Hamad bin Khalifa Al Thani

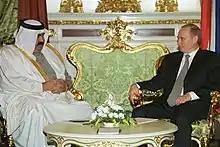
Hamad bin Khalifa in the Kremlin with Russian President Vladimir Putin, December 2001

Under his rule the Qatari government helped to fund the Al Jazeera news network by an emiri decree. In an analysis of Al Jazeera, Hugh Miles said that diplomats from other countries know that the Emir was the real power behind Al Jazeera but he also quotes a network spokesman denying 'countless times' this accusation, adding that many independent news sources also have subsidies from their respective governments without this implying editorial dabbling and explaining that trying to coerce the kind of journalists Al Jazeera has would be like trying to 'herd cats'. Sheik Hamad is a distant cousin of the network chairman, Hamad bin Thamer Al Thani, who was previously Minister of Information in the Emir Al Thani government. Following the initial US$137 million grant from Emir Al Thani, Al Jazeera had aimed to become self-sufficient through advertising by 2001, but when this failed to occur, the Emir agreed to several consecutive loans on a year-by-year basis (US$30 million in 2004, according to Arnaud de Borchgrave). At a 3 October 2001 press conference, Colin Powell tried to persuade Sheik Hamad to shut down Al Jazeera while the New York-based organization Fairness and Accuracy in Reporting commented that in those efforts, "Powell and other U.S. officials were reportedly upset by the channel re-airing old interviews with bin Laden and the inclusion of guests that are too critical of the United States on its programs." "The Washington Post" reported in 2005 that Sheik Hamad was under pressure to privatize the network.